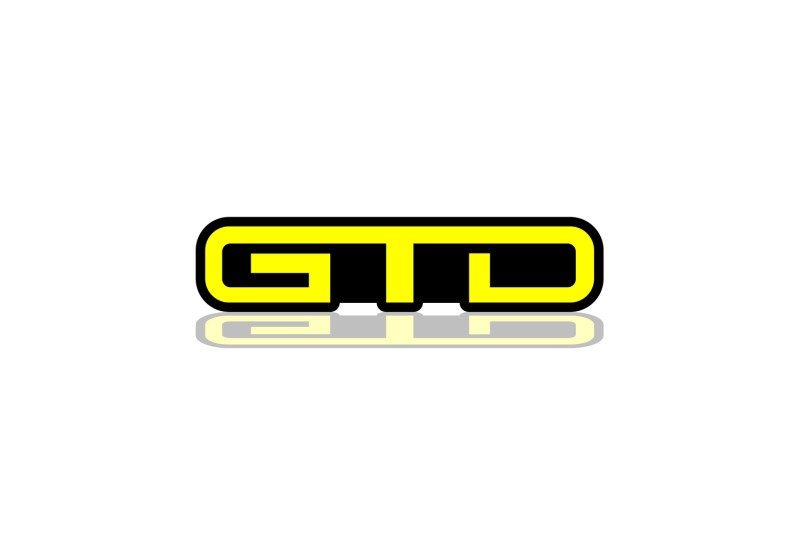
Ford Mustang tailgate trunk rear emblem with GTD logo
Brand: decoinfabric
Make your Mustang car stand out with this Official Ford Tailgate Trunk Emblem with the GTD Logo. Crafted from durable ABS plastic, its classic silver color and unique design are sure to be eye-catching. Reliable and designed to last, this emblem is the perfect way to add a touch of genuine style to your vehicle Our custom badge GTD is the perfect solution! Enhance Your Ford Rear with the GTD Logo Rear Badge! Add a touch of allure to your Ford exterior with the captivating GTD logo rear badge. Crafted from premium UV resistant plastic (acrylic), this emblem guarantees a long-lasting and vibrant logo color that won't fade over time. Simple Installation Process Installing the GTD logo rear badge is a breeze. Begin by selecting the ideal location for placement. Once chosen, clean the area from dirt, degrease it, and let the surface dry. After removing the protective film from the adhesive tape, effortlessly affix the emblem and firmly press it on all surfaces. Vibrant Color Options We offer a variety of color options to match your preferences and complement your Mustang style. Simply specify the desired colors when placing your order. Perfect Dimensions Designed to fit flawlessly on your Ford, the GTD logo rear badge boasts the following dimensions: Width: 180 mm Height: 42 mm Thickness: 5 mm Turn heads and make a statement with the GTD logo rear badge for your Mustang. Order now and give your car a distinct and captivating exterior feature! Order your custom badge today and give your car the unique touch it deserves!
Category: Vehicles & Parts > Vehicle Parts & Accessories > Vehicle Maintenance, Care & Decor > Vehicle Decor > Vehicle Emblems & Hood Ornaments